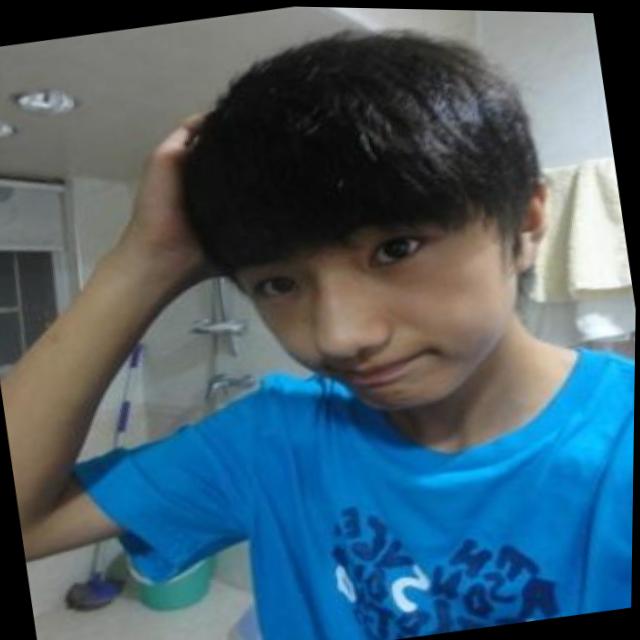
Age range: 13-20